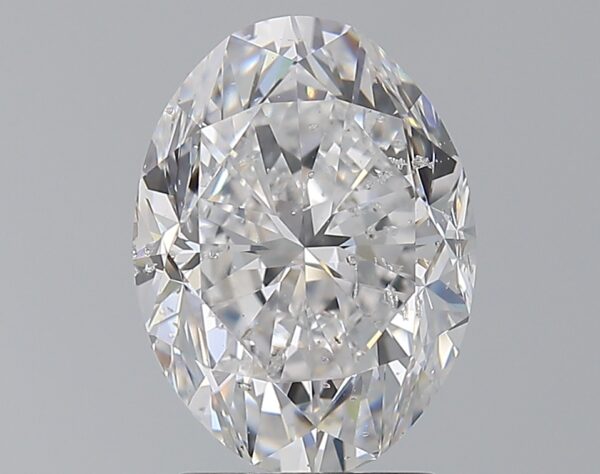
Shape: oval
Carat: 3
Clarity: SI2
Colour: D
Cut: GD
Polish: EX
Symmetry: VG
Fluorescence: N
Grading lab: HRD
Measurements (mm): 10.39 x 7.73 x 5.41